Aerial Gunner

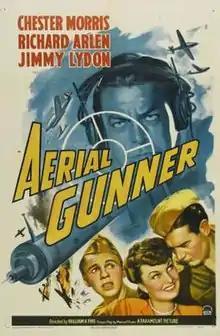
Theatrical release poster

Aerial Gunner is a 1943 American black-and-white World War II propaganda film produced by William C. Thomas and William H. Pine, who also directed. The film stars Chester Morris, Richard Arlen, and Jimmy Lydon. This was the first feature film directed by Pine, who produced other films through his company, Pine-Thomas Productions. "Aerial Gunner" was distributed by Paramount Pictures.